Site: brandenburg
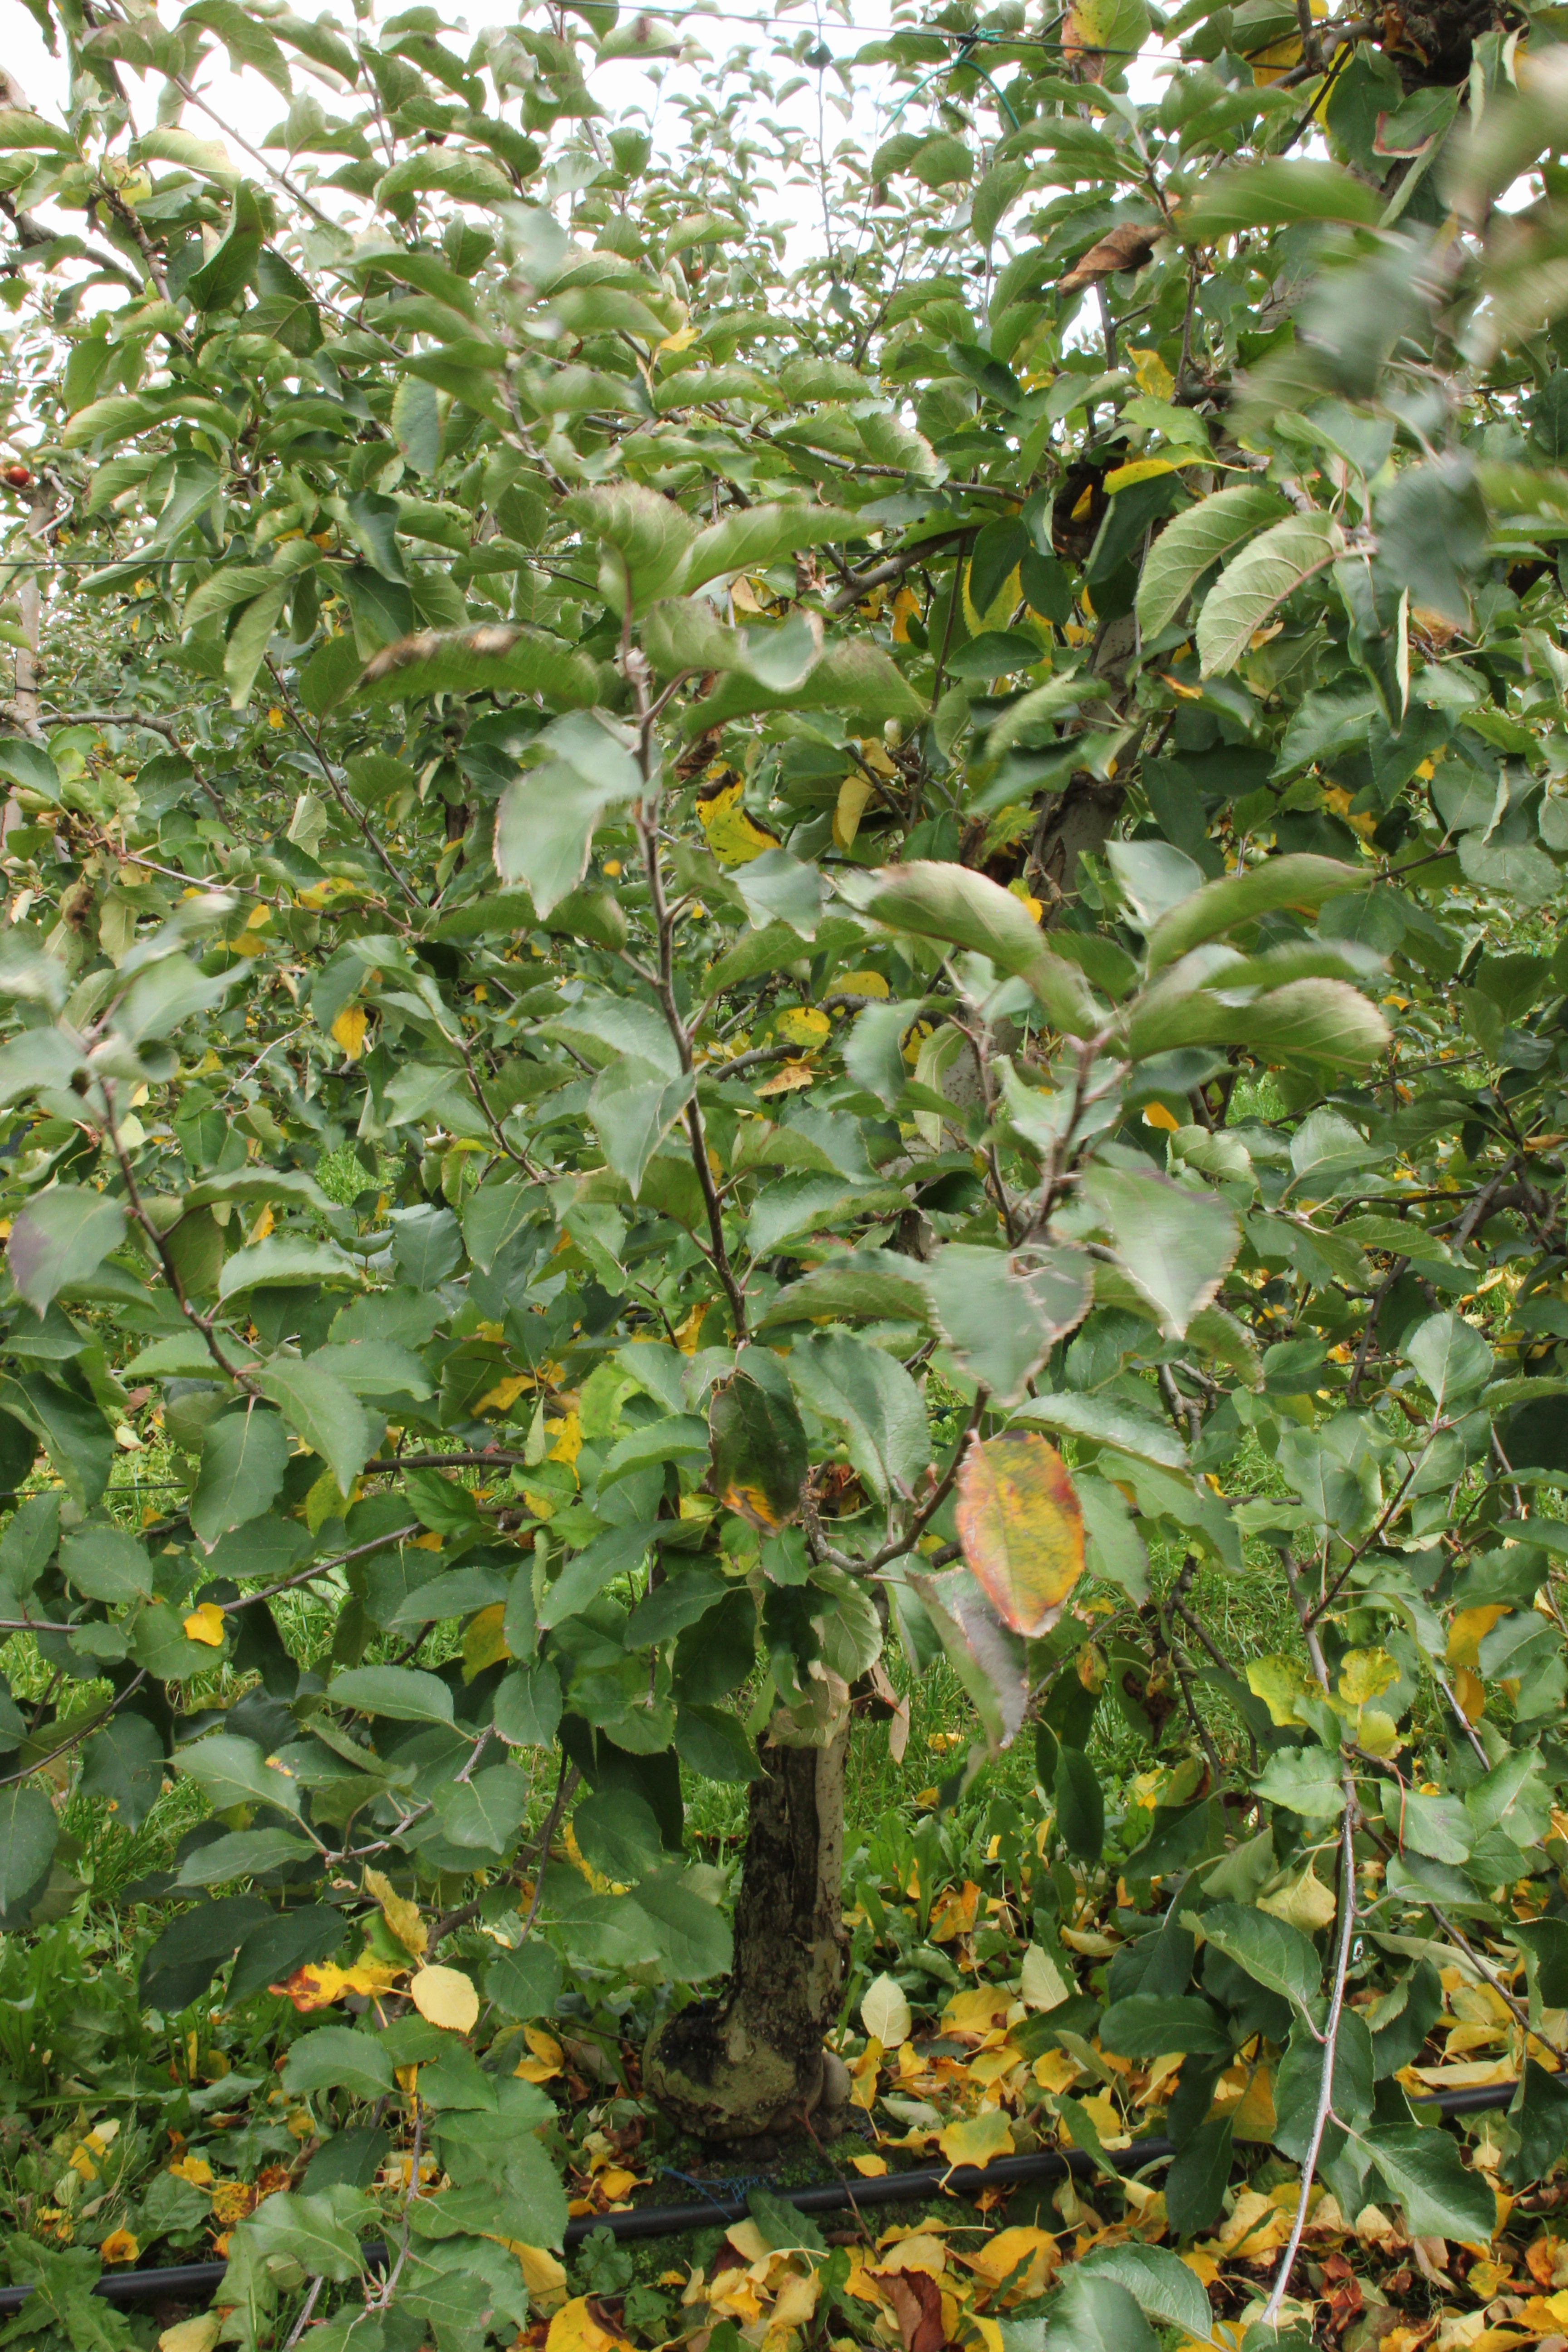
Growth stage (BBCH 91): Senescence, beginning of dormancy